Ham salad
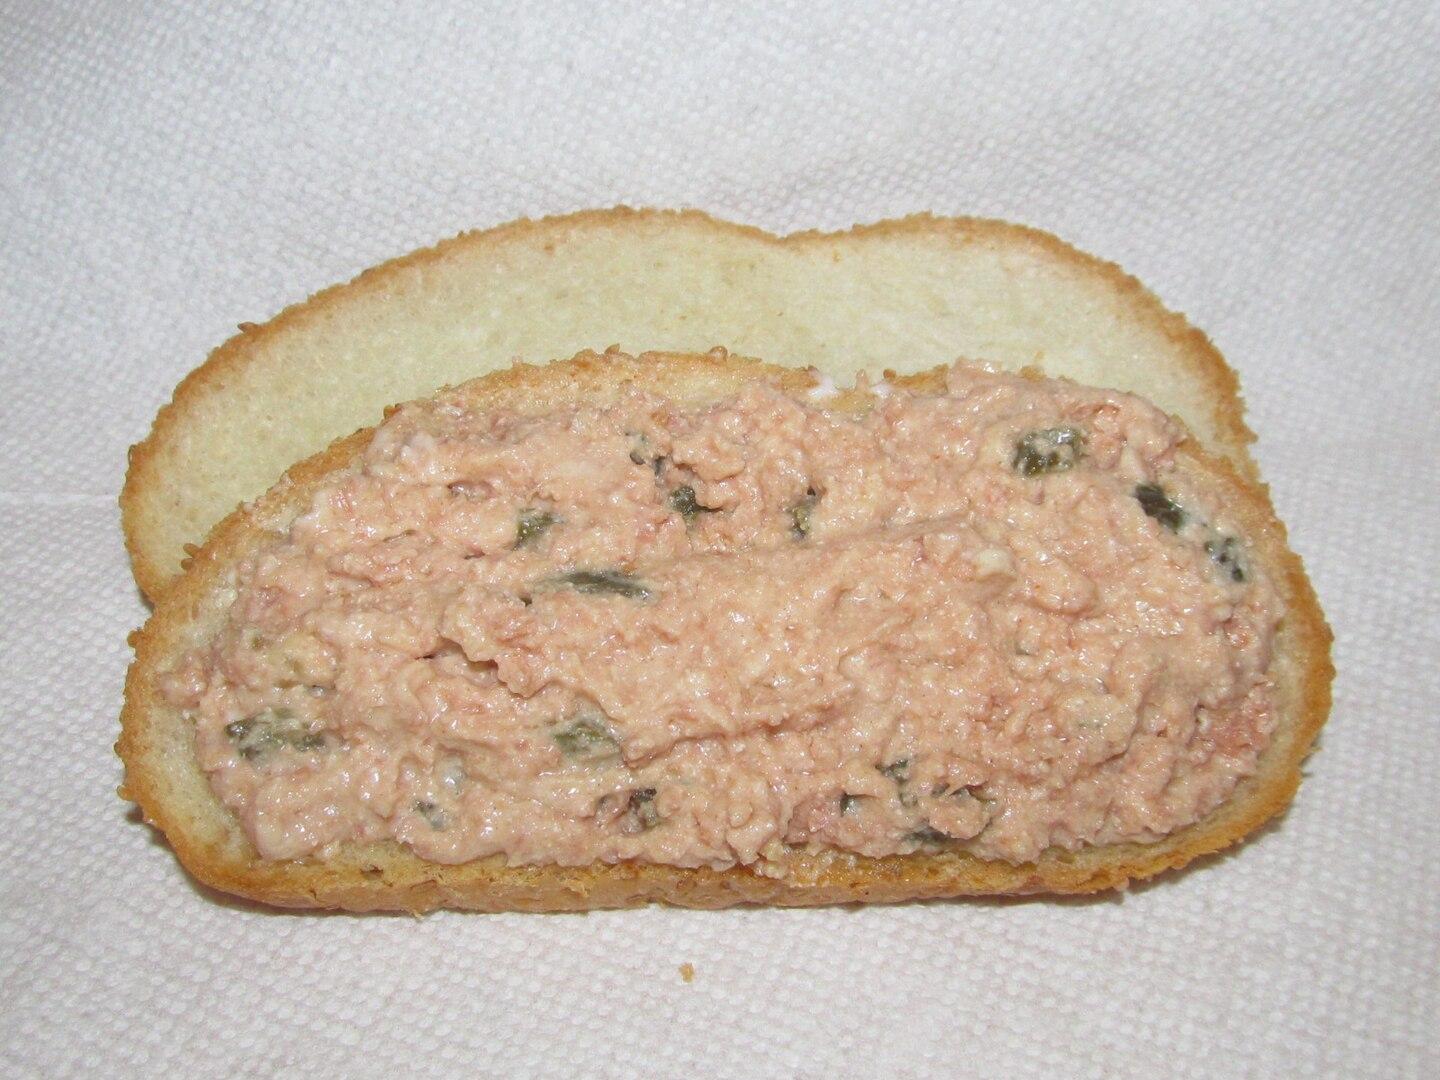
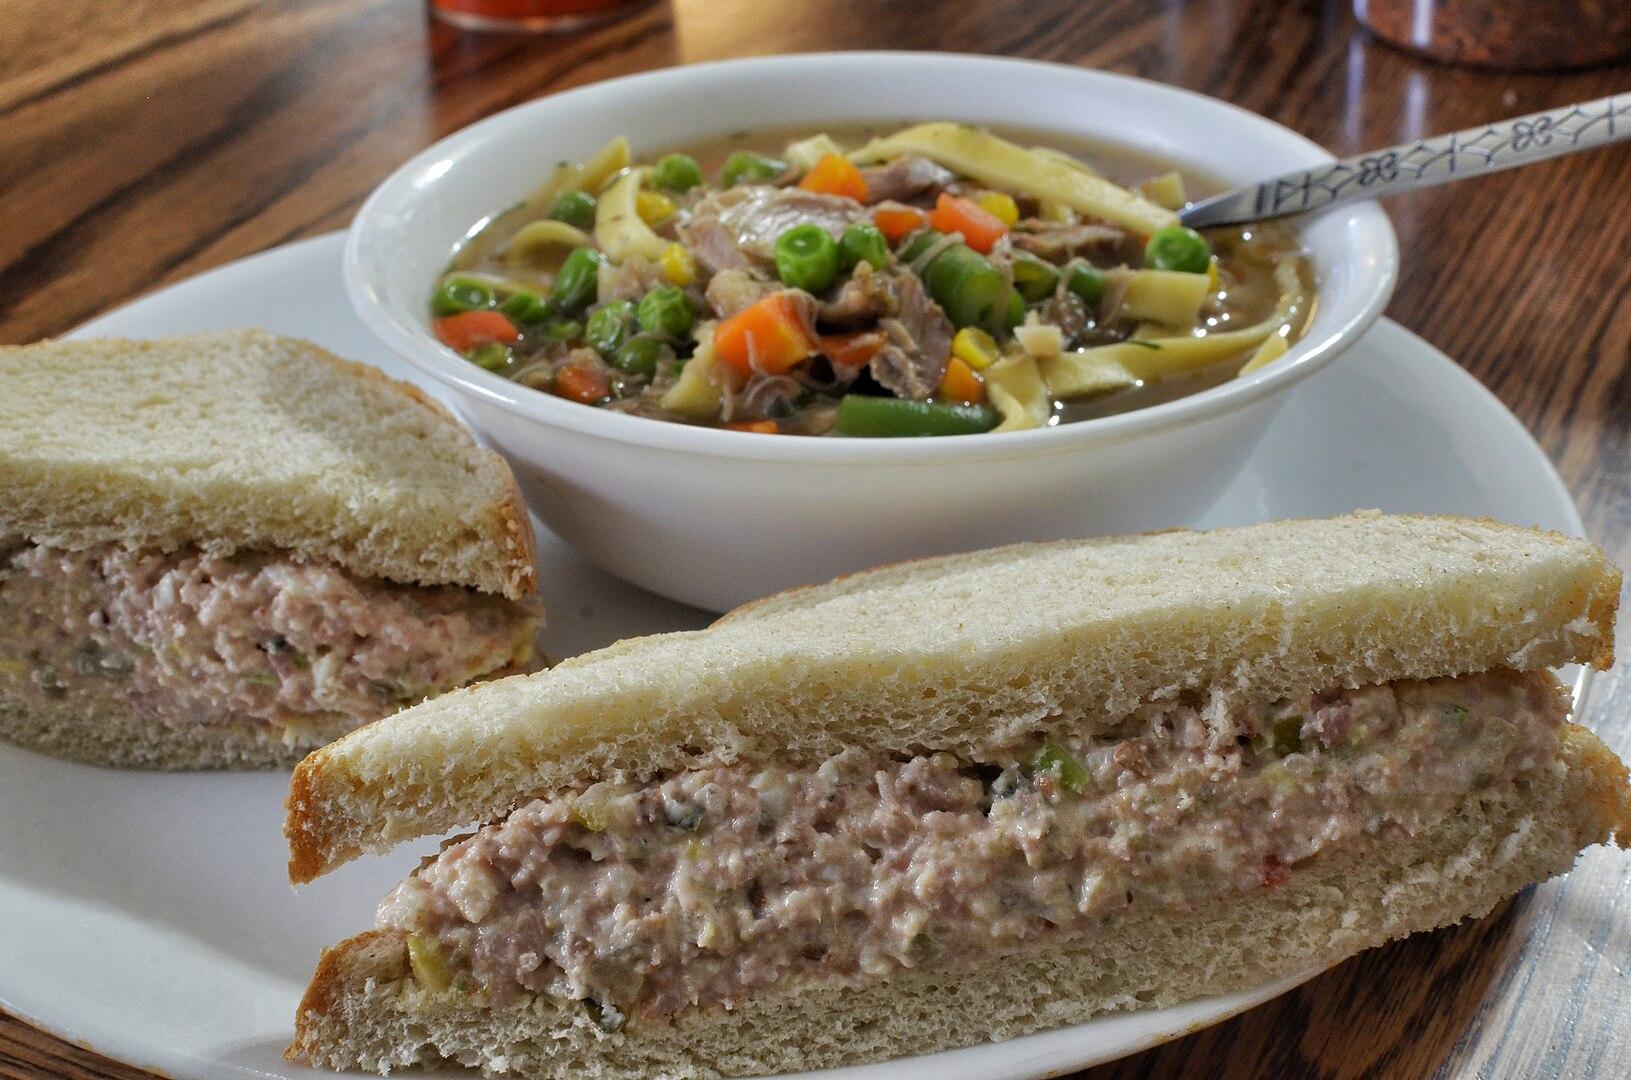
Also known as:
es - Spanish: Ensalada de jamón
fa - Persian: سالاد ژامبون
fr - French: Salade de jambon
ja - Japanese: ハムサラダ
jv - Javanese: Ham salad
Category: salad (ham salad)
Cuisine: American, British
Associated cuisines: American, British, Canadian, Australian
Area: American South, American Midwest
Countries: United States, United Kingdom, Canada, Australia
Region: Australia and New Zealand, Northern Europe, Northern America, ,
The dish primary ingredient, ham, is mixed with smaller amounts of chopped Vegetable or relishes, and the whole is bound with liberal amounts of a mayonnaise, salad cream, or other similar style of salad dressing.